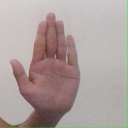
अक्षर: ध